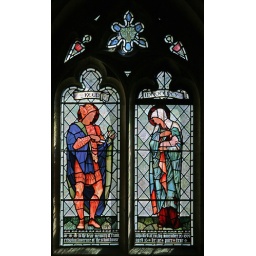
Stained glass window in the western section of Rugby School chapel.